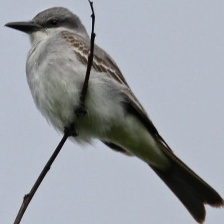
Species: GRAY KINGBIRD
Scientific name: TYRANNUS DOMINICENSIS